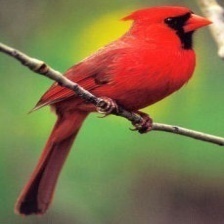
Species: NORTHERN CARDINAL
Scientific name: CARDINALIS CARDINALIS